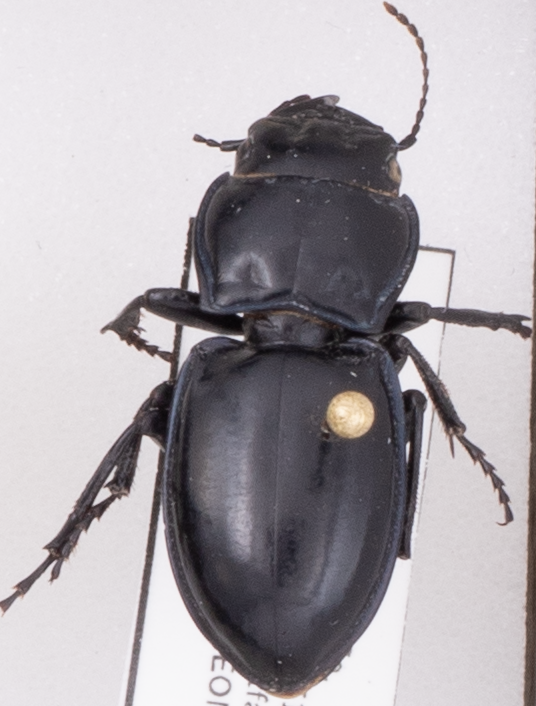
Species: Pasimachus elongatus
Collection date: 2021-09-01
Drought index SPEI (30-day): -1.166
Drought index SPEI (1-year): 0.17
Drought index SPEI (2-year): -0.51